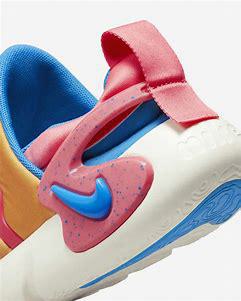
Brand: Nike
Model: Dynamo Go